Larrivoire

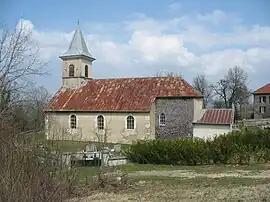
The church in Larrivoire

Larrivoire is a commune in the Jura department in Bourgogne-Franche-Comté in eastern France.